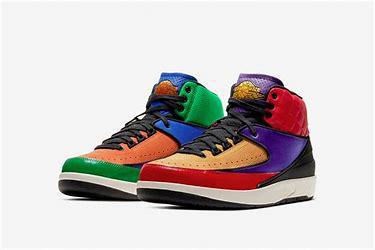
Brand: Jordan
Model: 2 Retro